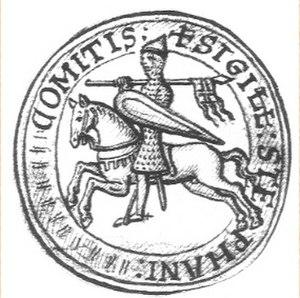
Sceau du comte Etienne-Henri (1089) Čeština: Pečeť Štěpána z BloisSceau du comte Etienne-Henri (1089)
La maison de Blois-Champagne est une dynastie comtale et royale du Moyen Âge. Ses principaux membres ont donné des comtes de Blois, de Chartres, de Châteaudun, de Troyes, de Meaux, de Champagne, des ducs de Bretagne et duc de Normandie, des rois de Navarre, un roi de Jérusalem, un roi d'Angleterre ainsi que des comtes d'Aumale et de Boulogne. Maison fondée au Xᵉ siècle, elle fut très puissante au Moyen Âge. Ses membres contrôlèrent les comtés de Blois et de Champagne, ainsi que l’archevêché de Bourges et encerclaient le domaine royal capétien, avant d'acquérir la couronne de Navarre. La branche aînée prend fin officiellement en 1305, avec la mort de la reine de France, Jeanne de Navarre.
Terre à proximité de la Normandie, le Chartrain a été au cours des IXᵉ et Xᵉ siècles secoué par les invasions et guerres normandes, notamment en 858 et en 911. Pour fixer les populations normandes et mettre ainsi un terme au saccage des terres du royaume, Carloman fait le chef viking Hasting « comte de Chartres » en 882, après l’avoir battu. Sitôt comte, Hasting vend sa possession en 886.
Étienne II Henri, fut comte de Blois, Châteaudun, Chartres, Meaux et seigneur de Sancerre, Saint-Florentin, Provins, Montereau, Vertus, Oulchy-le-Château, Château-Thierry, Châtillon-sur-Marne et Montfélix.